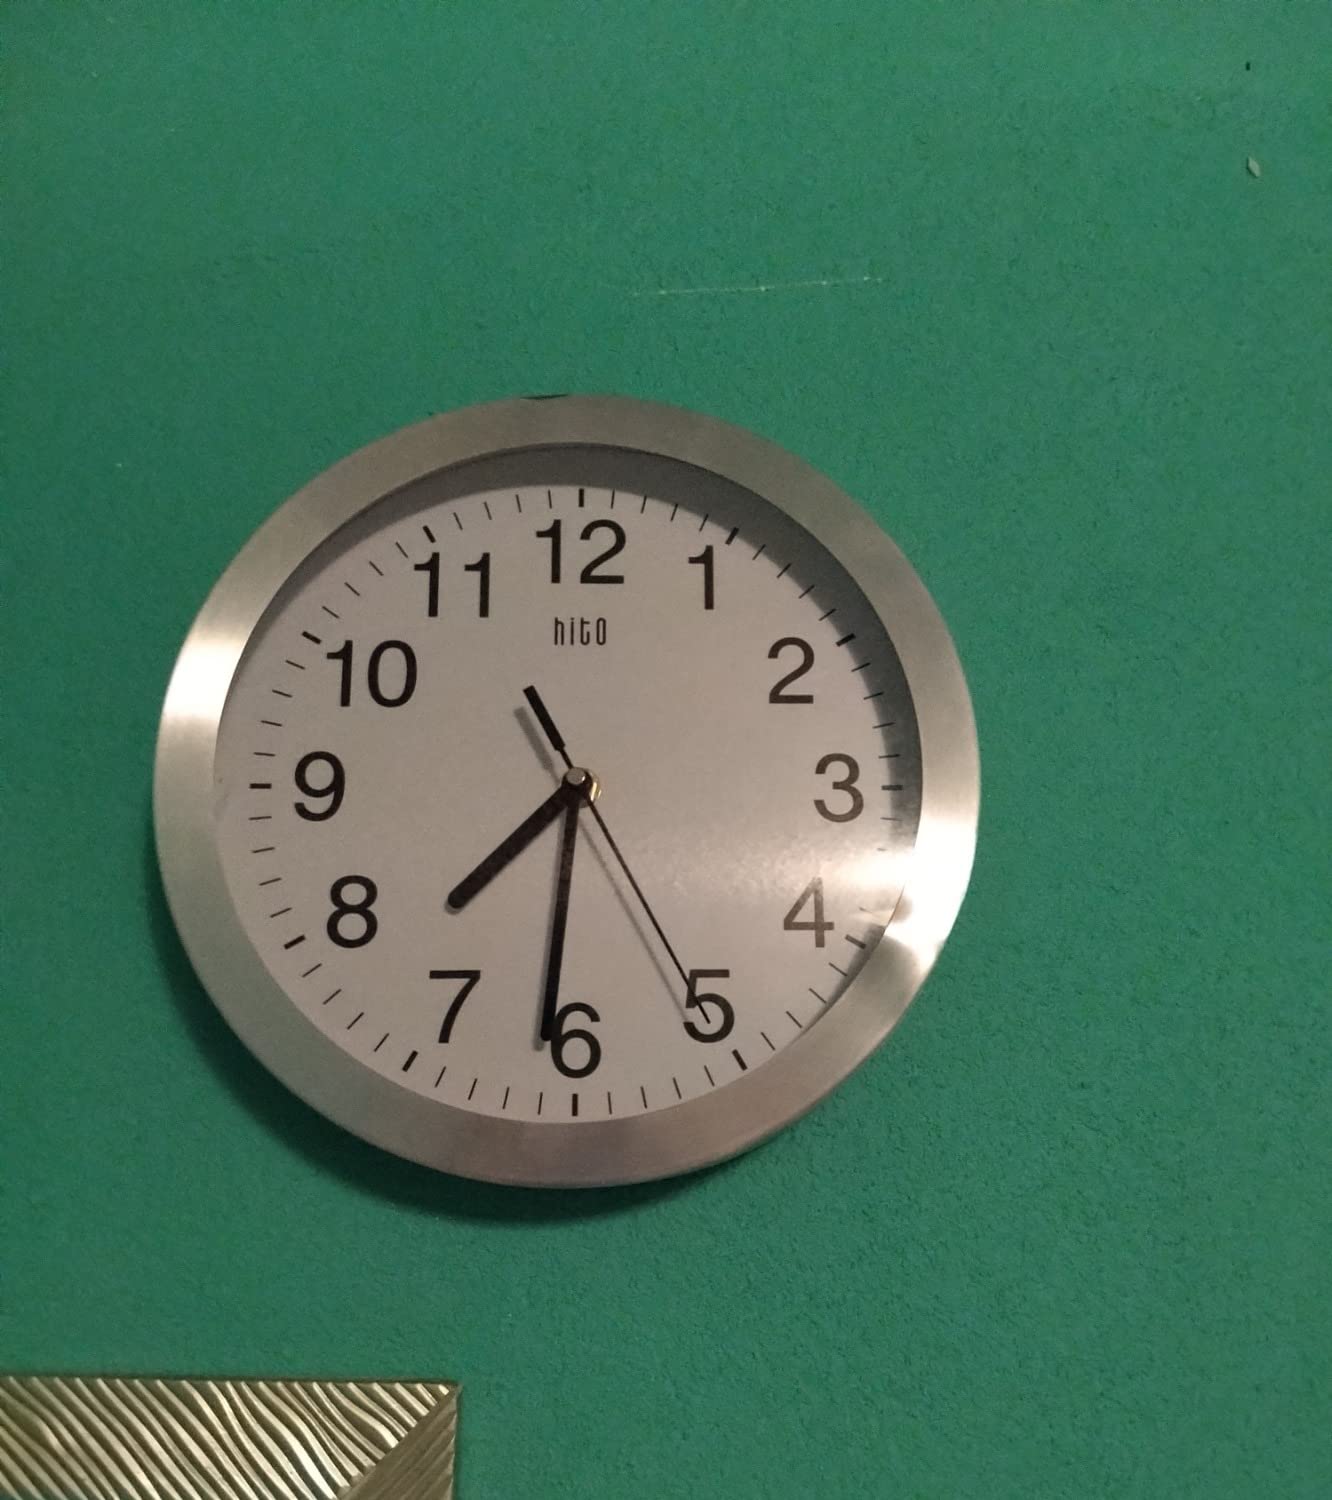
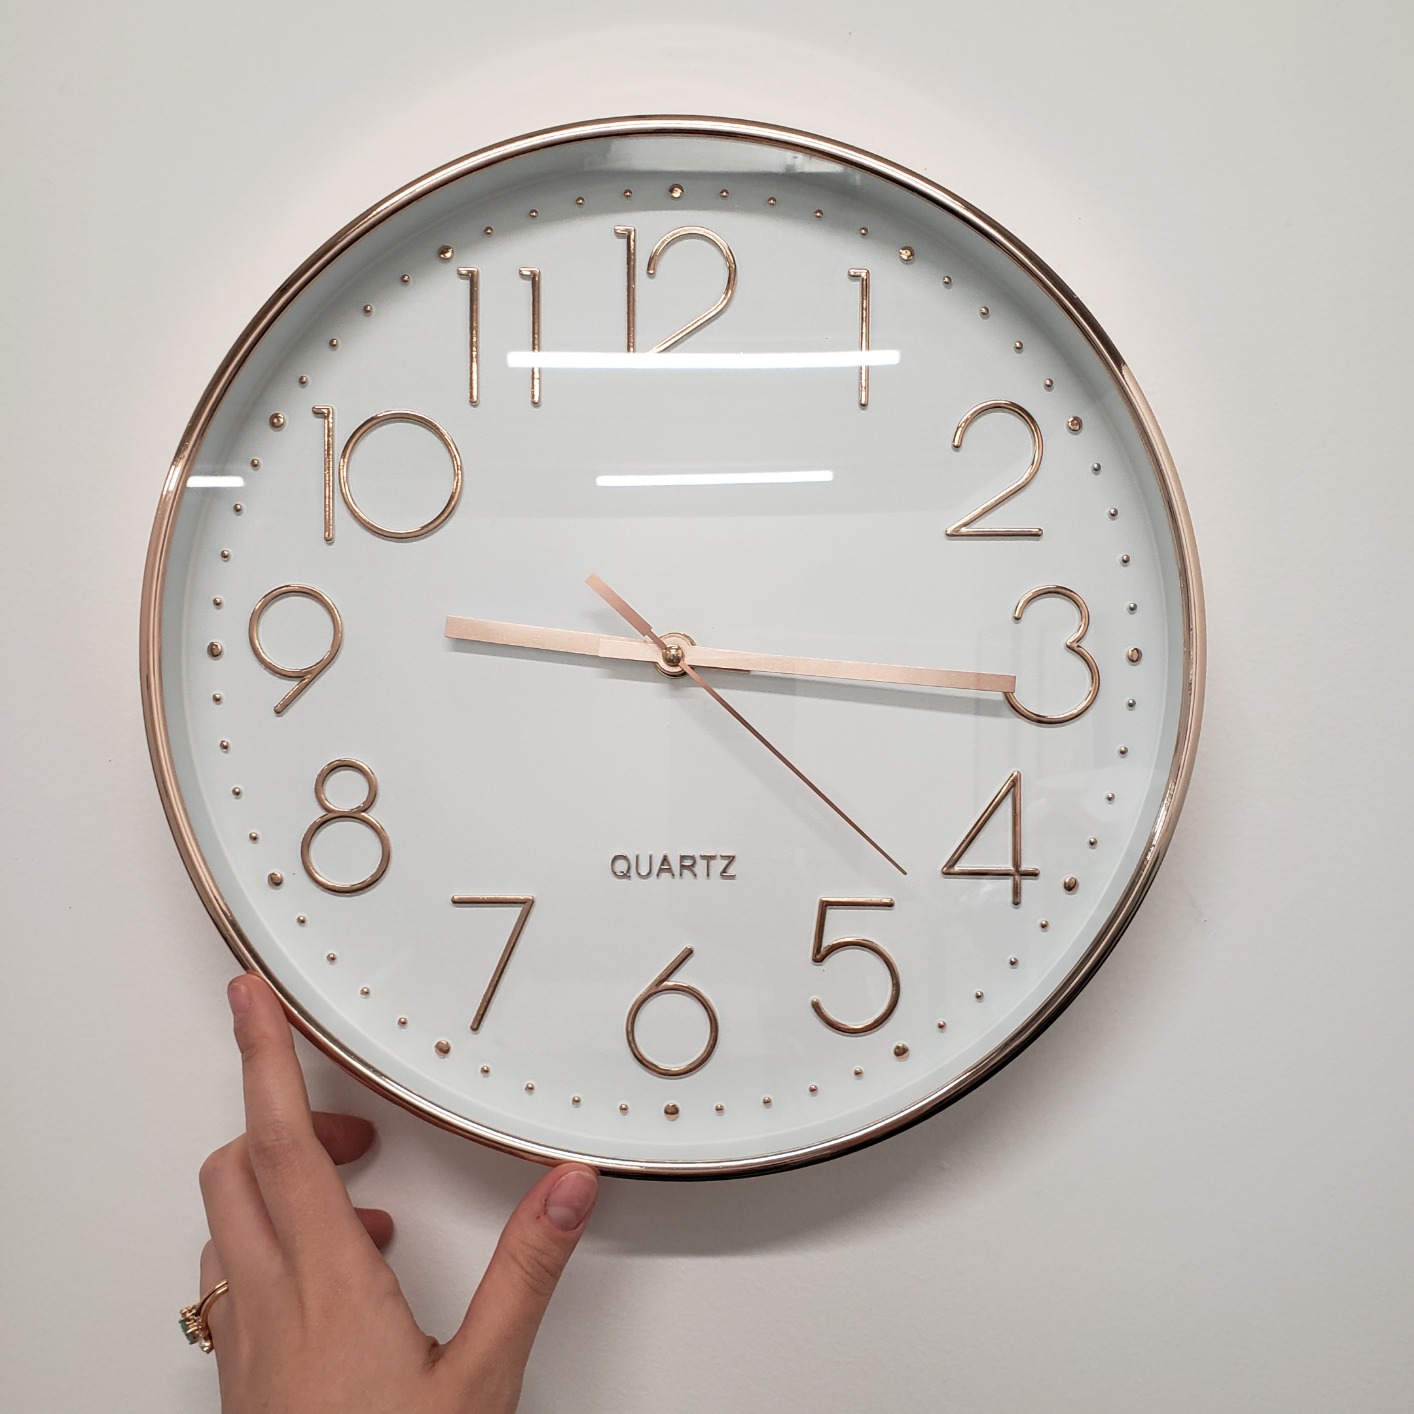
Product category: clock
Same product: no